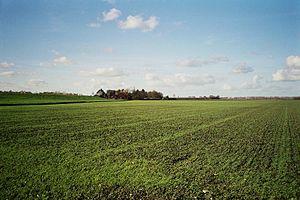
Huigsloot est un hameau de la commune néerlandaise de Haarlemmermeer, dans la province de la Hollande-Septentrionale. Il est situé dans le sud-est du polder, sur le Ringvaart, entre Buitenkaag et Vredeburg.